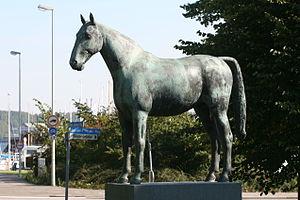
Meteor est un cheval hongre de saut d'obstacles du stud-book Holsteiner, fils de Diskus et de Konkurrentin, par Nebelhorn. Il est monté par l'Allemand Fritz Thiedemann, avec lequel il décroche deux fois la médaille d'or par équipe pour l'Allemagne aux Jeux olympiques de 1956 et de 1960. Hans Kock a réalisé une statue en son honneur.